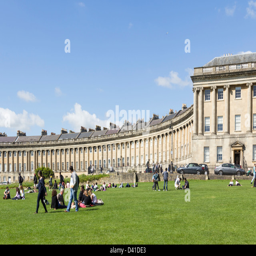
visitors relax on the lawn , the curved terrace of townhouses designed by person